Coat of arms of Norway

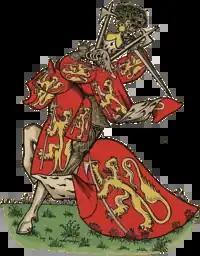
The king's tabard and equestrian arms, depicted in the of the Order of the Golden Fleece.

In 1450, Count Christian of Oldenburg and of Delmenhorst became King of Norway. He was already King of Denmark since 1448, and in 1457, he became King of Sweden as well. Norway's coat of arms was placed in the lower dexter field and, when Sweden left the Kalmar Union in 1523, in the upper sinister field. The latter lasted until 1814.